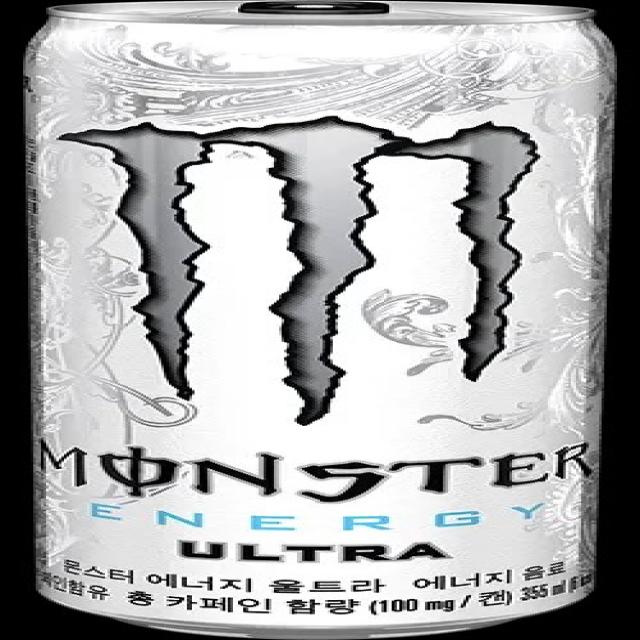
Label: cans